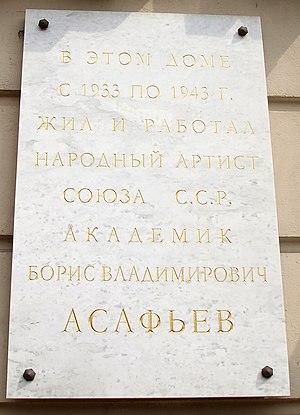
Boris Vladimirovitch Assafiev, né le 17 juillet 1884 à Saint-Pétersbourg, mort le 27 janvier 1949 à Moscou, est un compositeur et critique russe et soviétique.